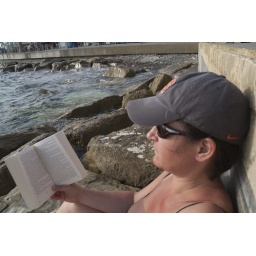
almost. good place to read a book with the back on the warm quay wall and the feet in the waves